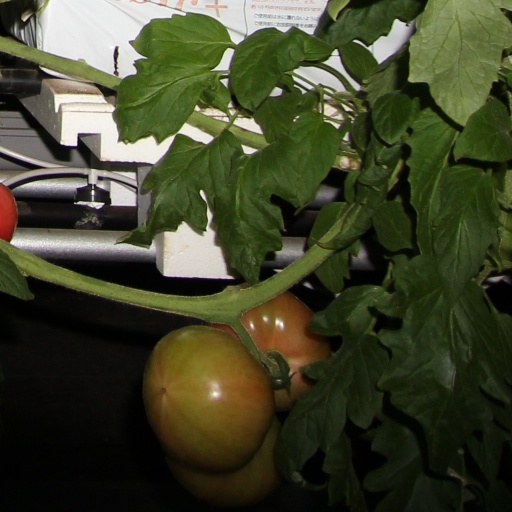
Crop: tomato